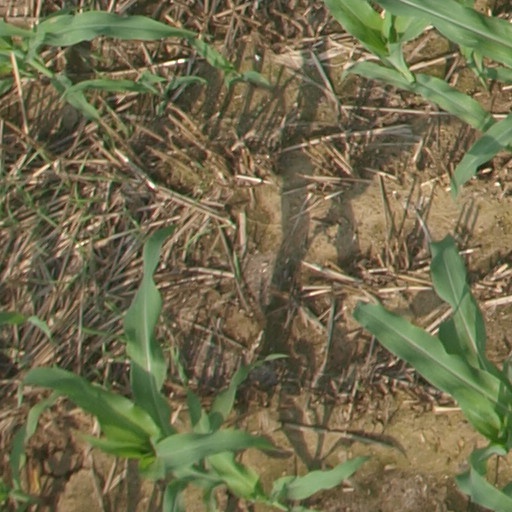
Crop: maize; corn